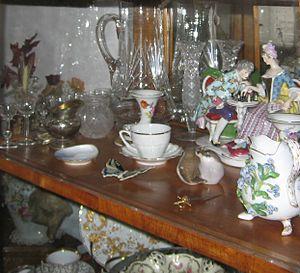
bibelots Polski: bibeloty